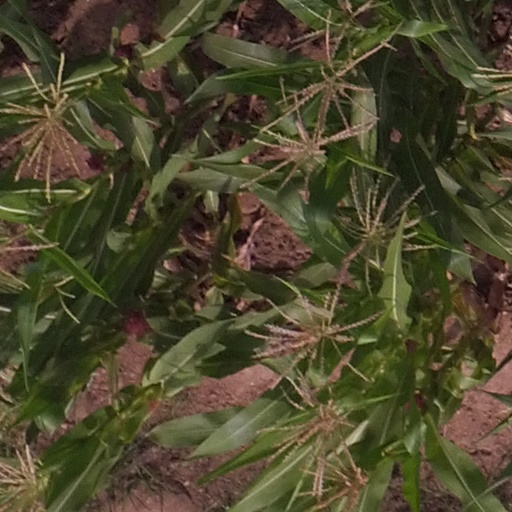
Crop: maize; corn